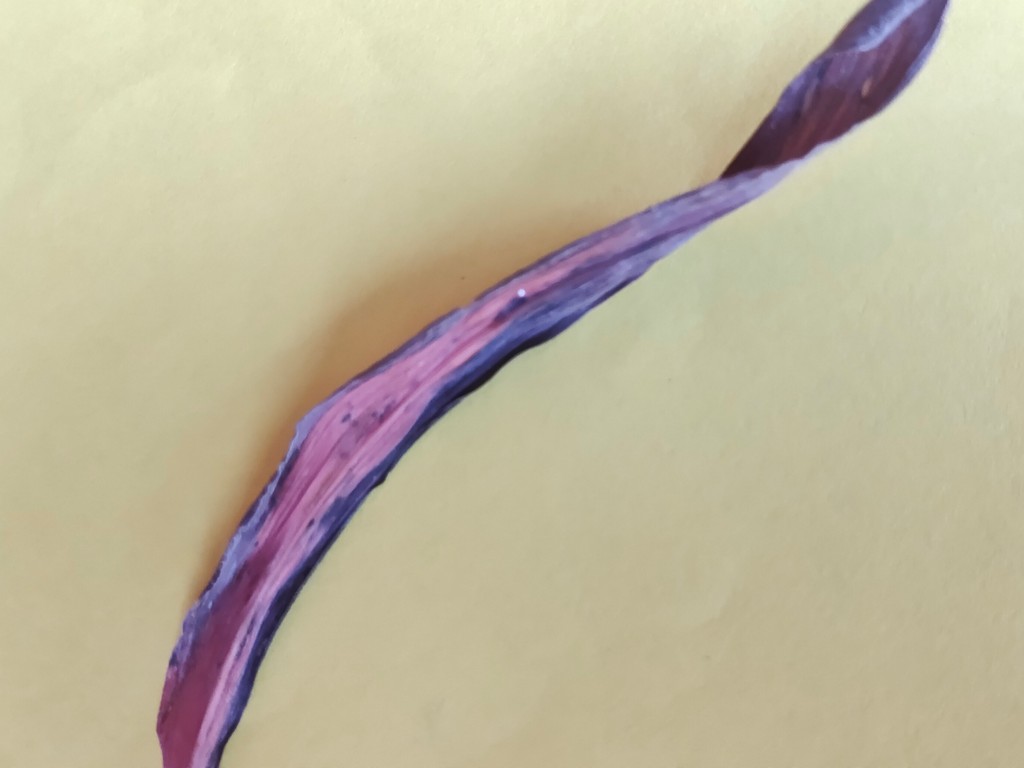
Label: Dried